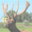
Label: deer